Lehigh Tunnel

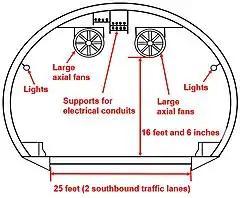
Cross-sectional diagram of the southbound tunnel

Construction on this tunnel began on September 21, 1955. Originally a single tunnel that opened to traffic on April 1, 1957, turnpike officials changed the name from the originally-planned "T. J. Evans Tunnel" to the "Lehigh Tunnel" after Evans, chair of the turnpike commission during the time the tunnel was planned, was accused of defrauding the government. The new name also helped to differentiate the Lehigh Tunnel from the existing Blue Mountain Tunnel on the mainline.